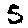
Label: 5